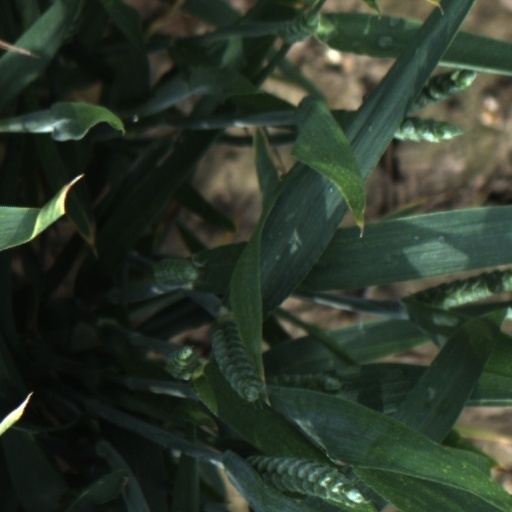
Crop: wheat